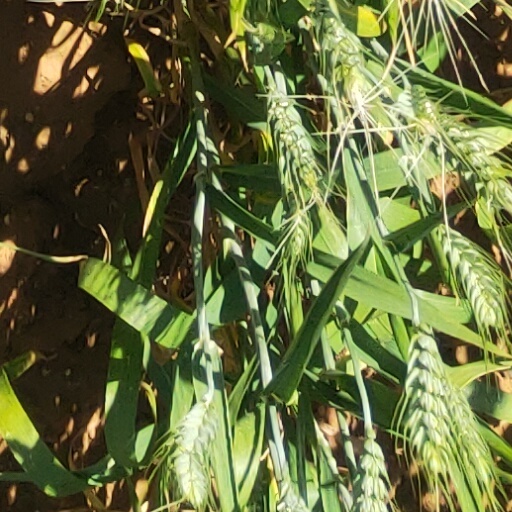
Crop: wheat